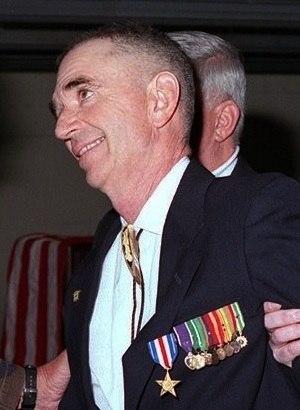
Un record de distance de tir létal pour un tireur d'élite est un tir mortel effectué par un sniper atteignant sa cible à une distance qui jusqu'alors n'avait jamais été atteinte. Les snipers ont une longue histoire derrière eux concernant le développement du tir à longue distance.
Carlos Hathcock était un sniper du Corps des Marines. Il a détenu pendant 35 ans le record de distance de tir au combat avec un ennemi abattu à 2286 mètres pendant la guerre du Viêtnam. Son record et les récits de ses exploits ont fait de lui une véritable légende parmi les Marines. Sa renommée de tireur d'élite et son habileté au tir à longue distance lui ont permis de devenir un des principaux créateurs du programme d'entrainement des tireurs d'élites des Marines. En son honneur, Springfield Armory a nommé une variante du fusil de précision M21 : le fusil M25 White Feather.